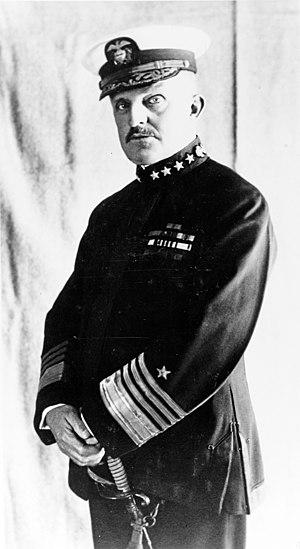
Albert Gleaves à Boston en 1921.
Albert Gleaves est un amiral américain de l'United States Navy. Il sert lors de la guerre hispano-américaine et de la Première Guerre mondiale. C'est également un historien naval qui a écrit des ouvrages sur le sujet.